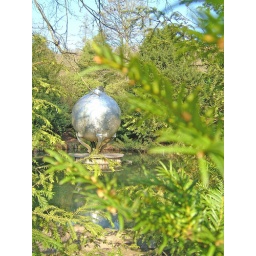
Reflective mirror water feature. April 2010. Chatsworth House in the Derbyshire Peak District, U.K.